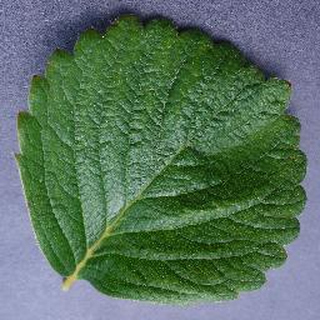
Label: healthy_strawberry